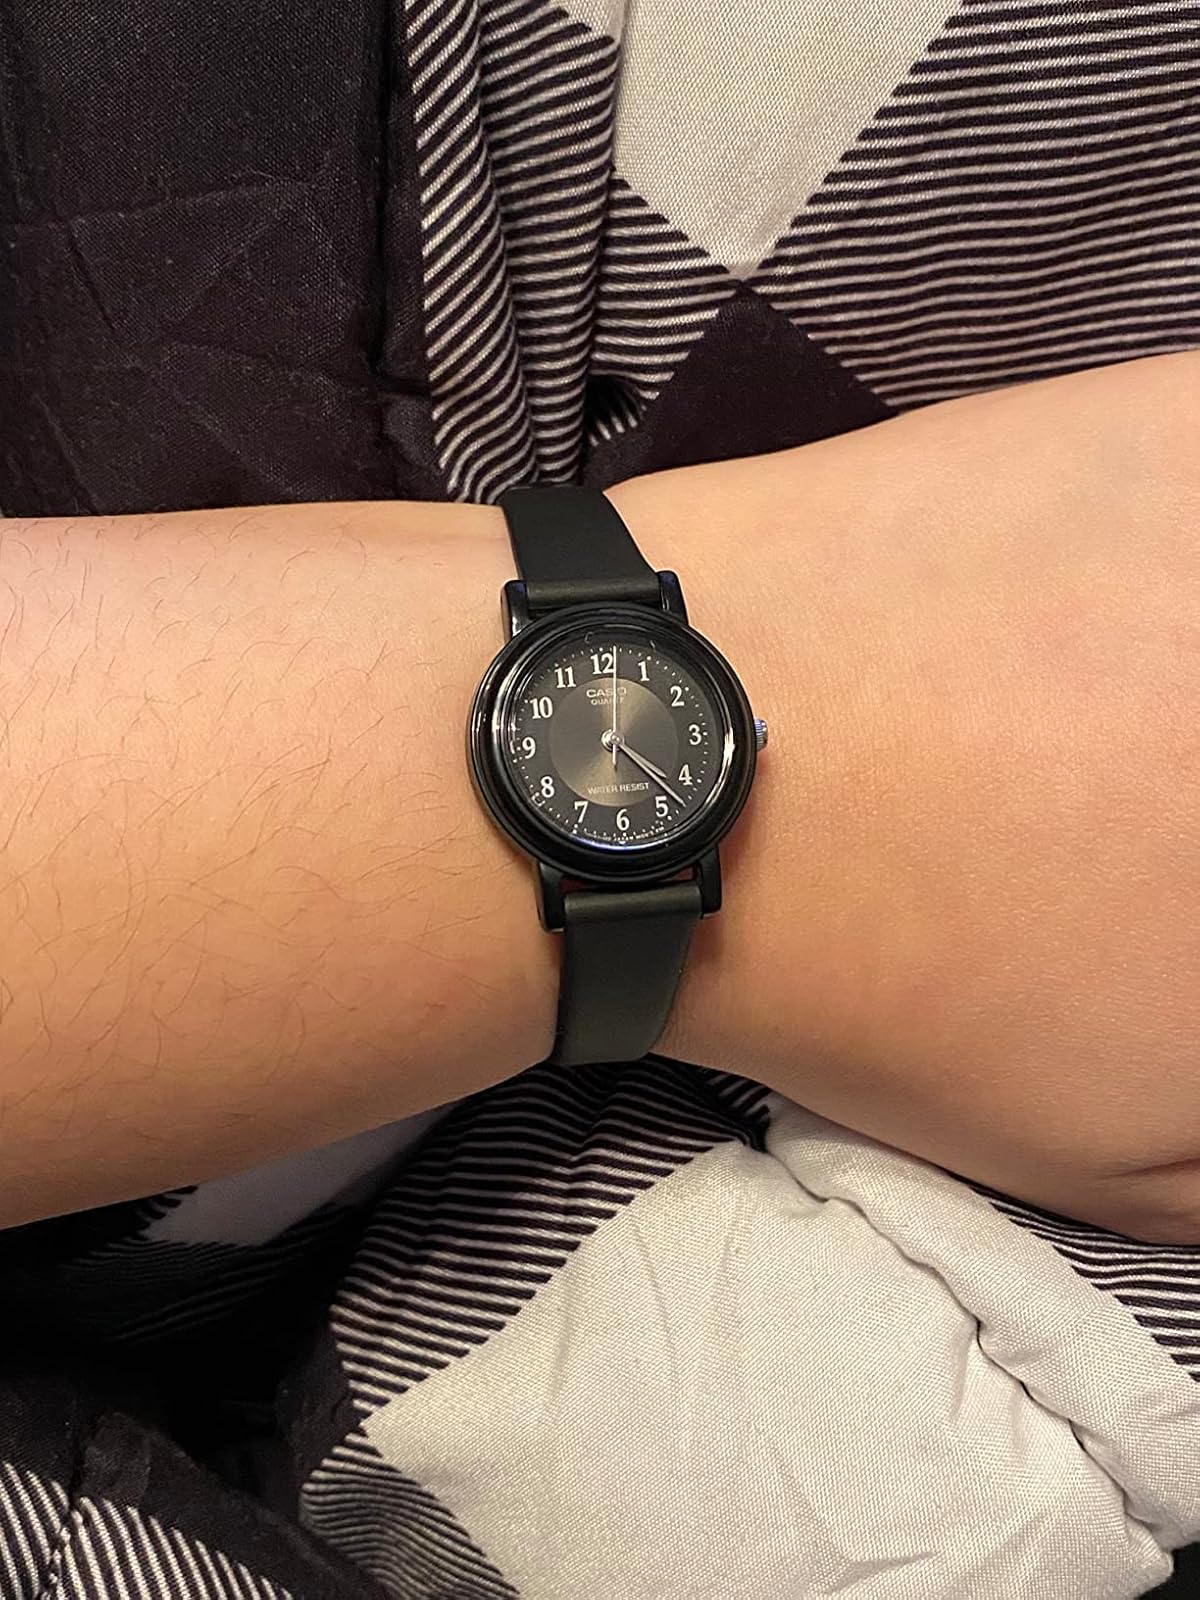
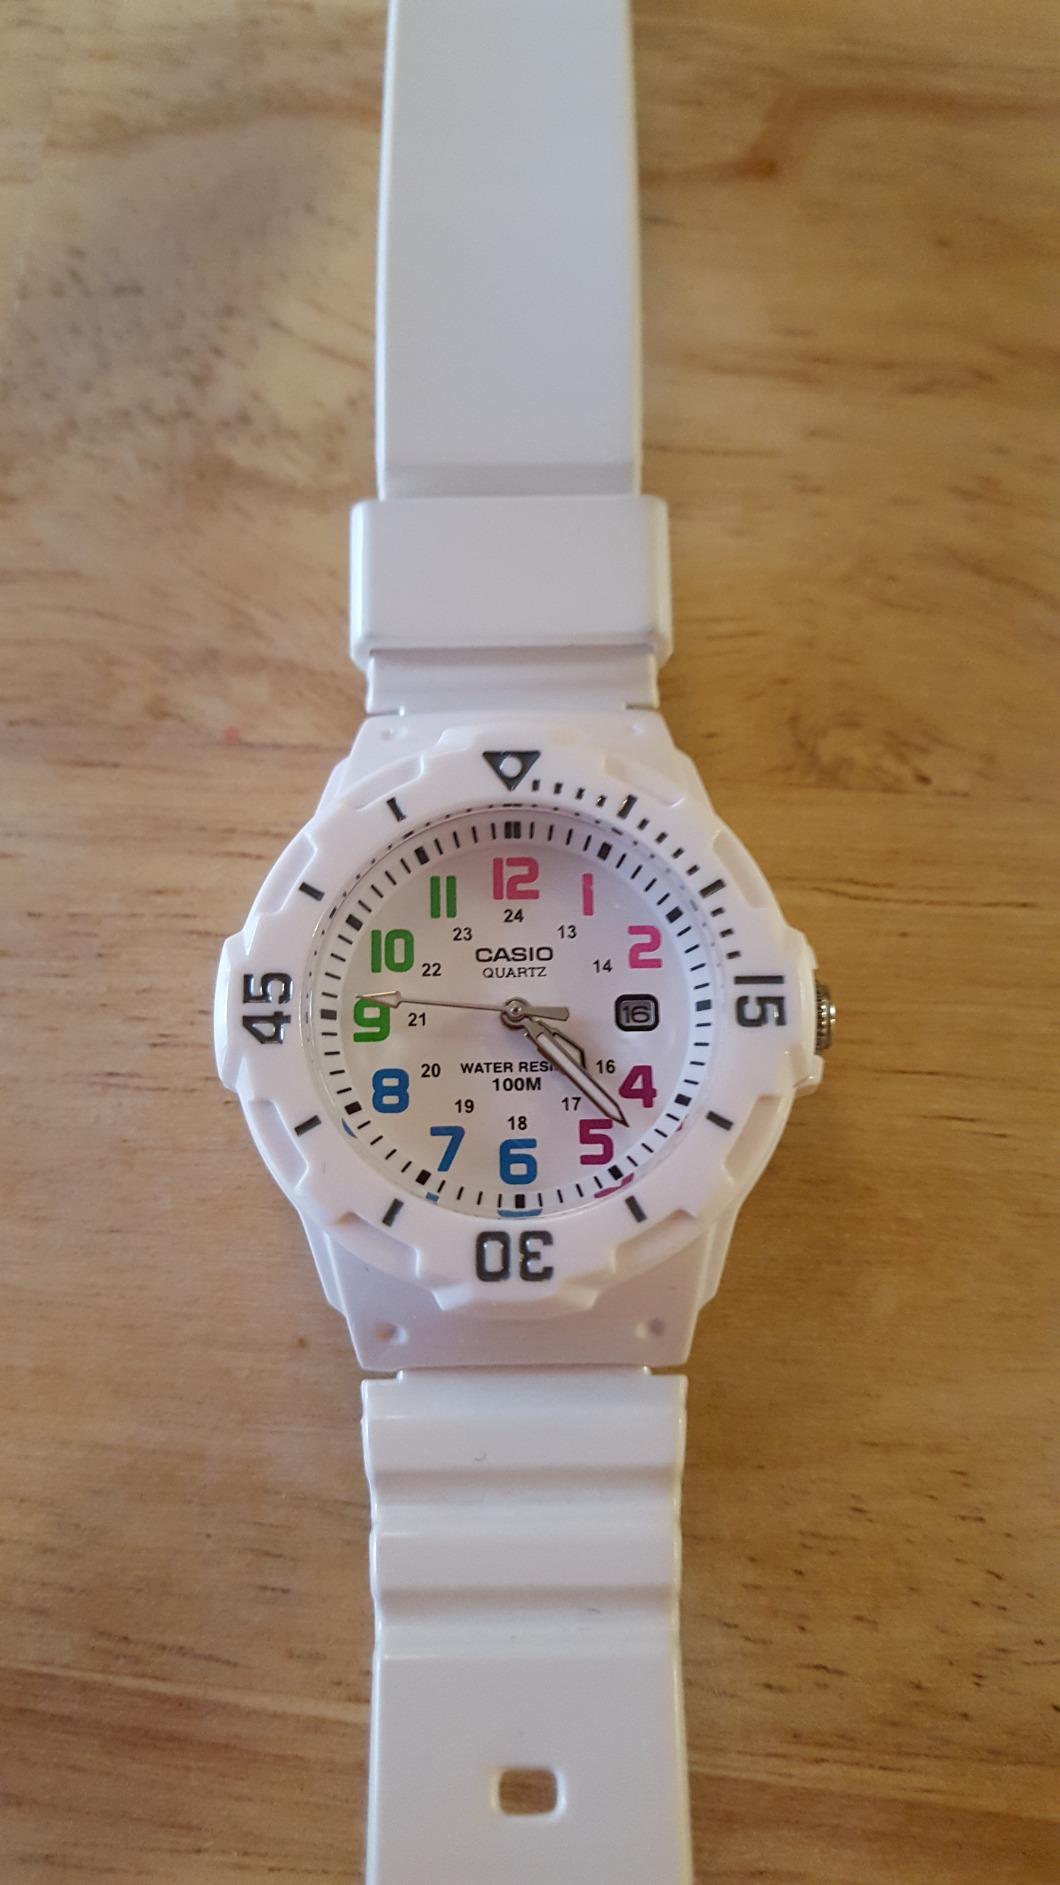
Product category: accessories_watch
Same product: no